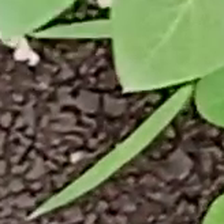
Weed species: Digitaria_SP_(Digitaria Sanguinalis )